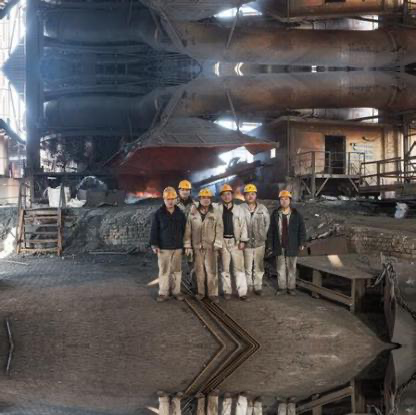
Objects in the image:
label: helmet
label: helmet
label: helmet
label: helmet
label: helmet
label: helmet